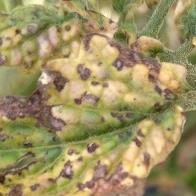
Crop: Tomato
Condition: alternaria-d